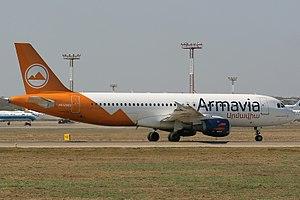
Le vol Armavia 967 est un vol de la compagnie aérienne arménienne Armavia qui s'est écrasé en mer Noire le 3 mai 2006.